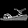
Label: Sandal